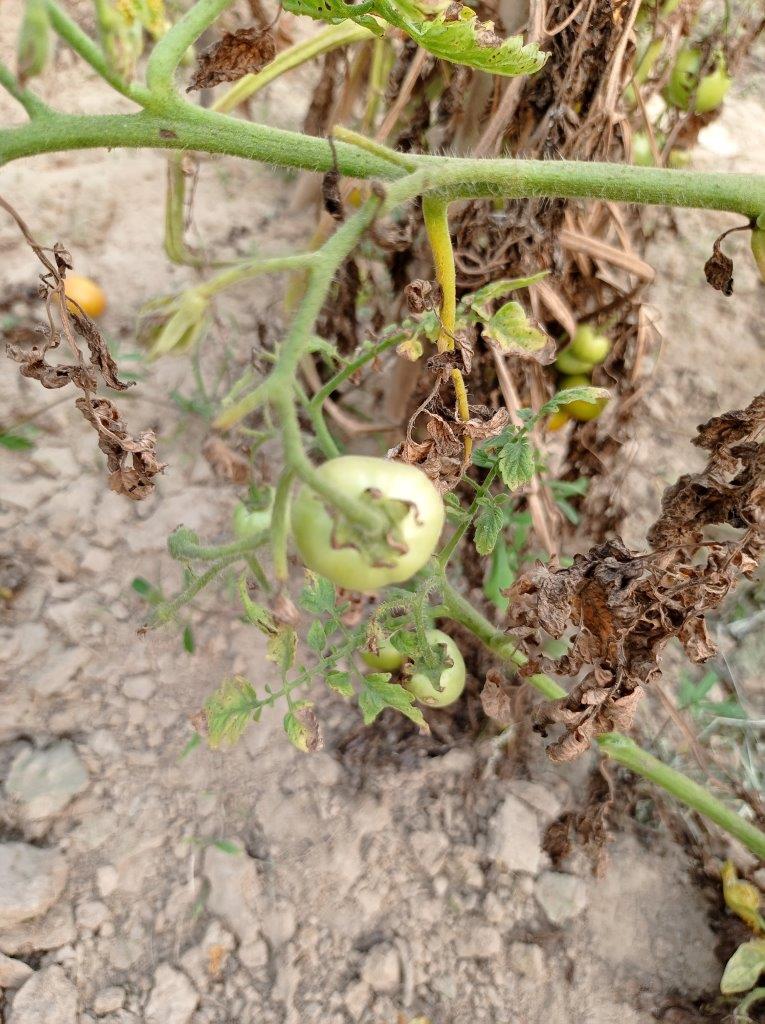
Maturity: Immature